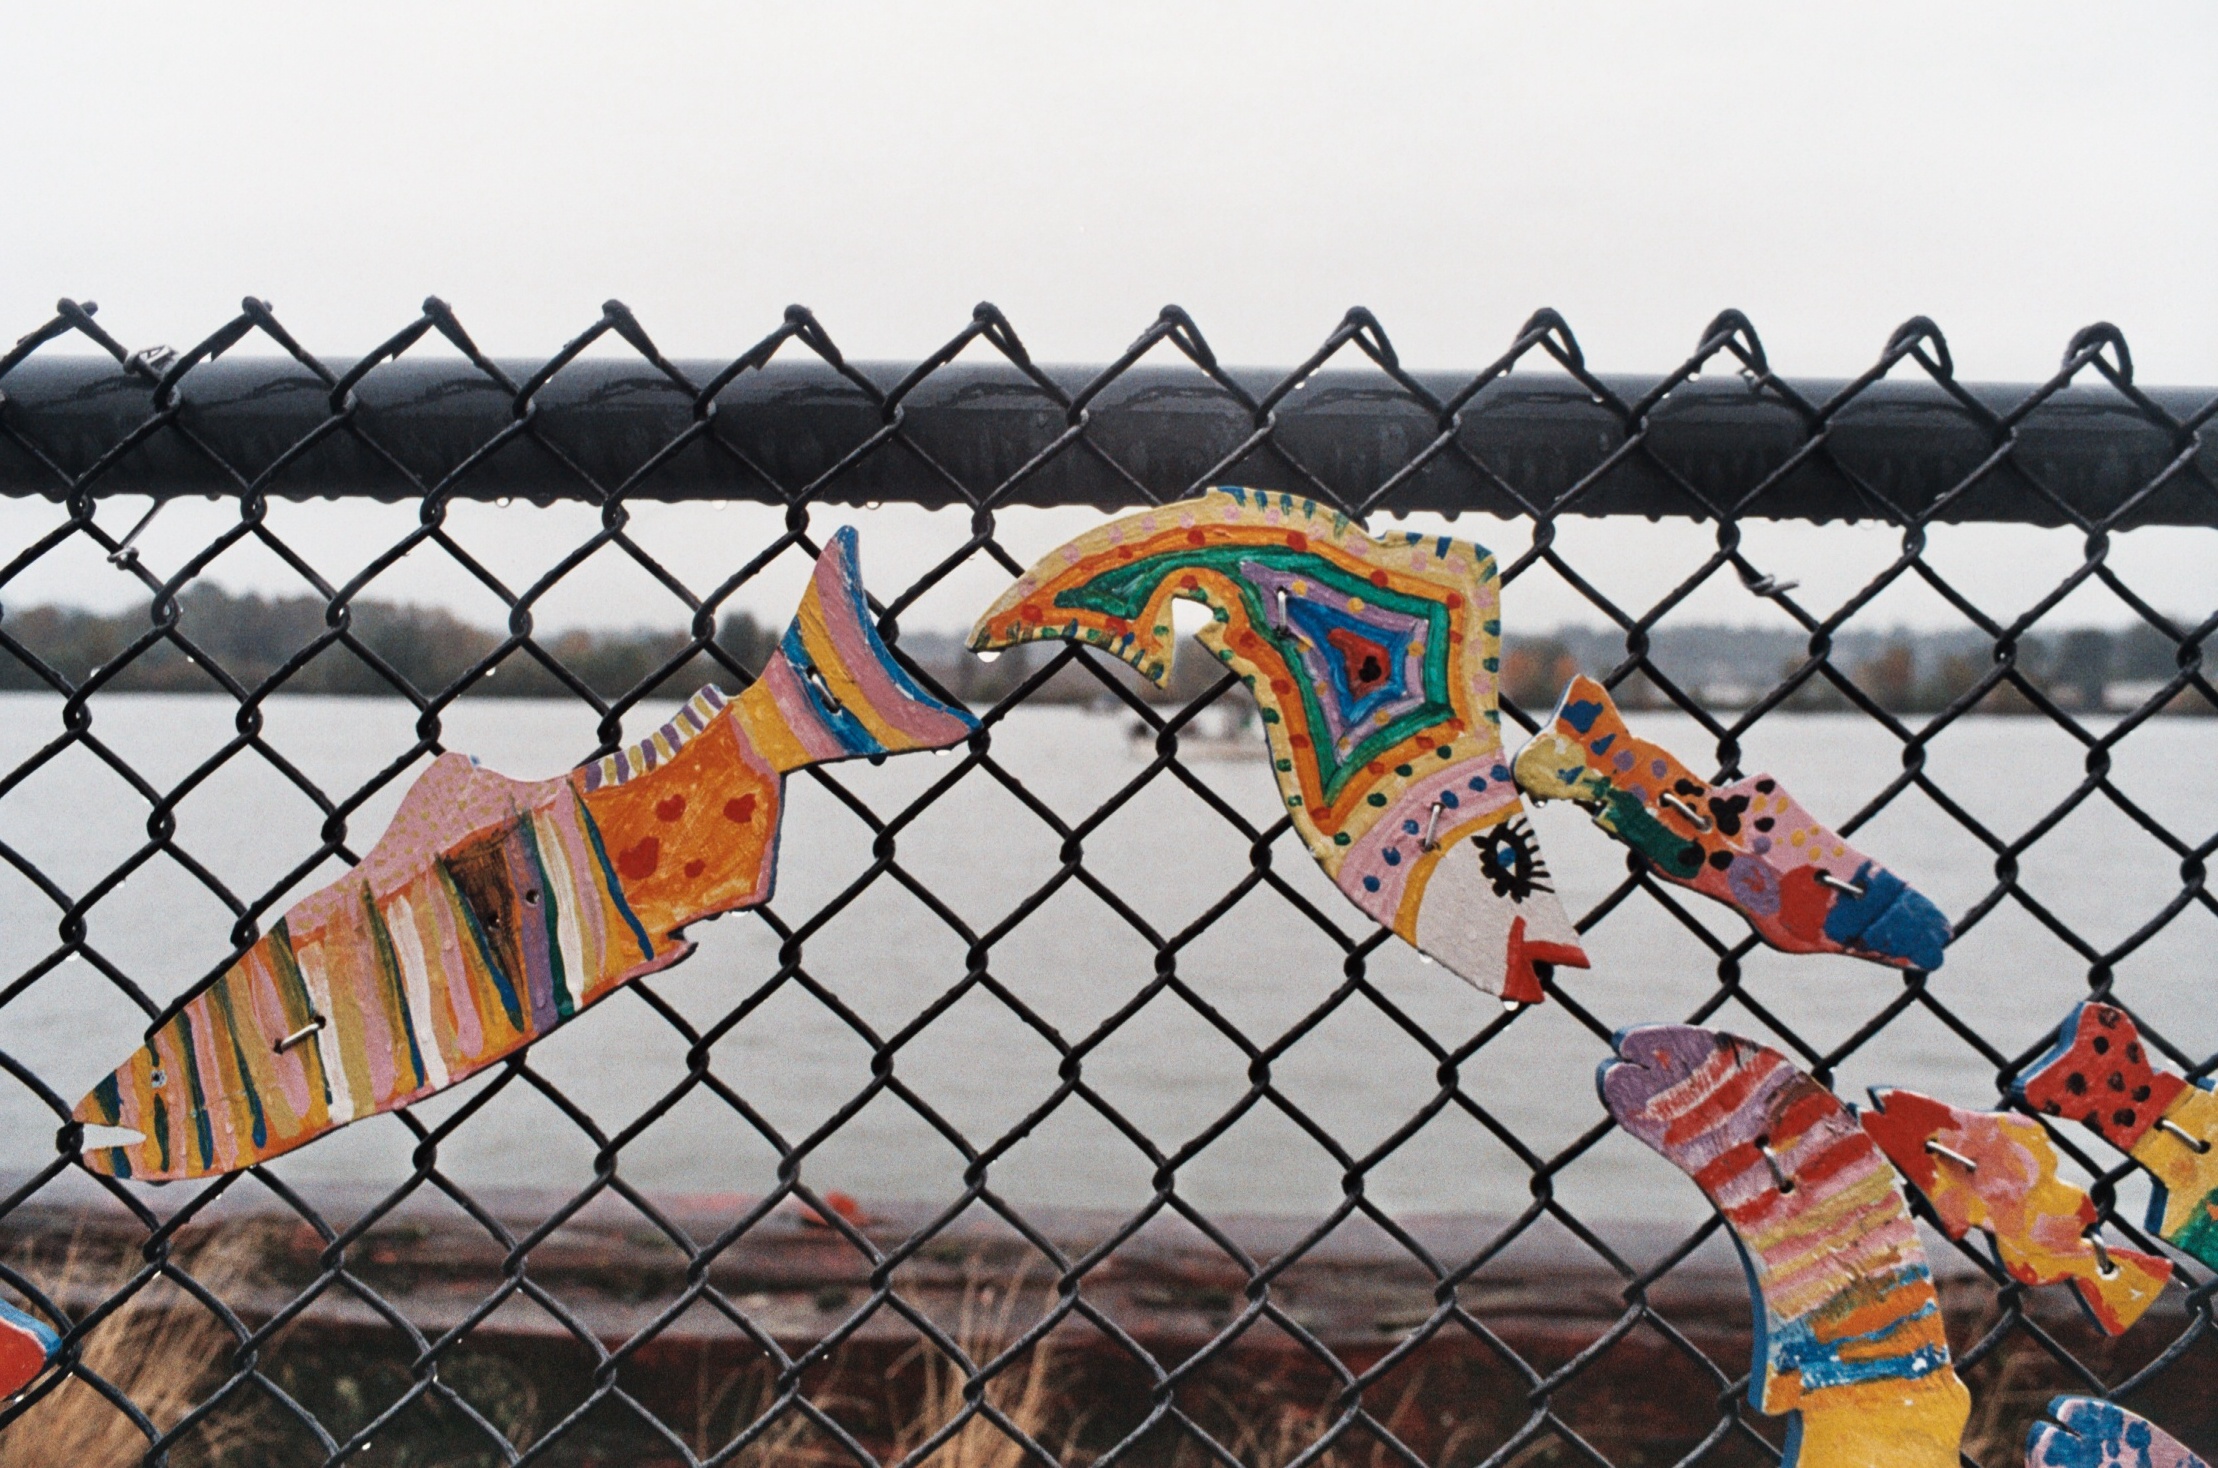
window, wall, color, stadium, art, fujifilmsuperia200, olympusom10, newwestminster, zuiko28mmf35